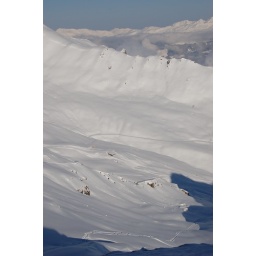
mayrhofen 2006. 1and half days of snow followed by 5 days of blue sky and fresh tracks